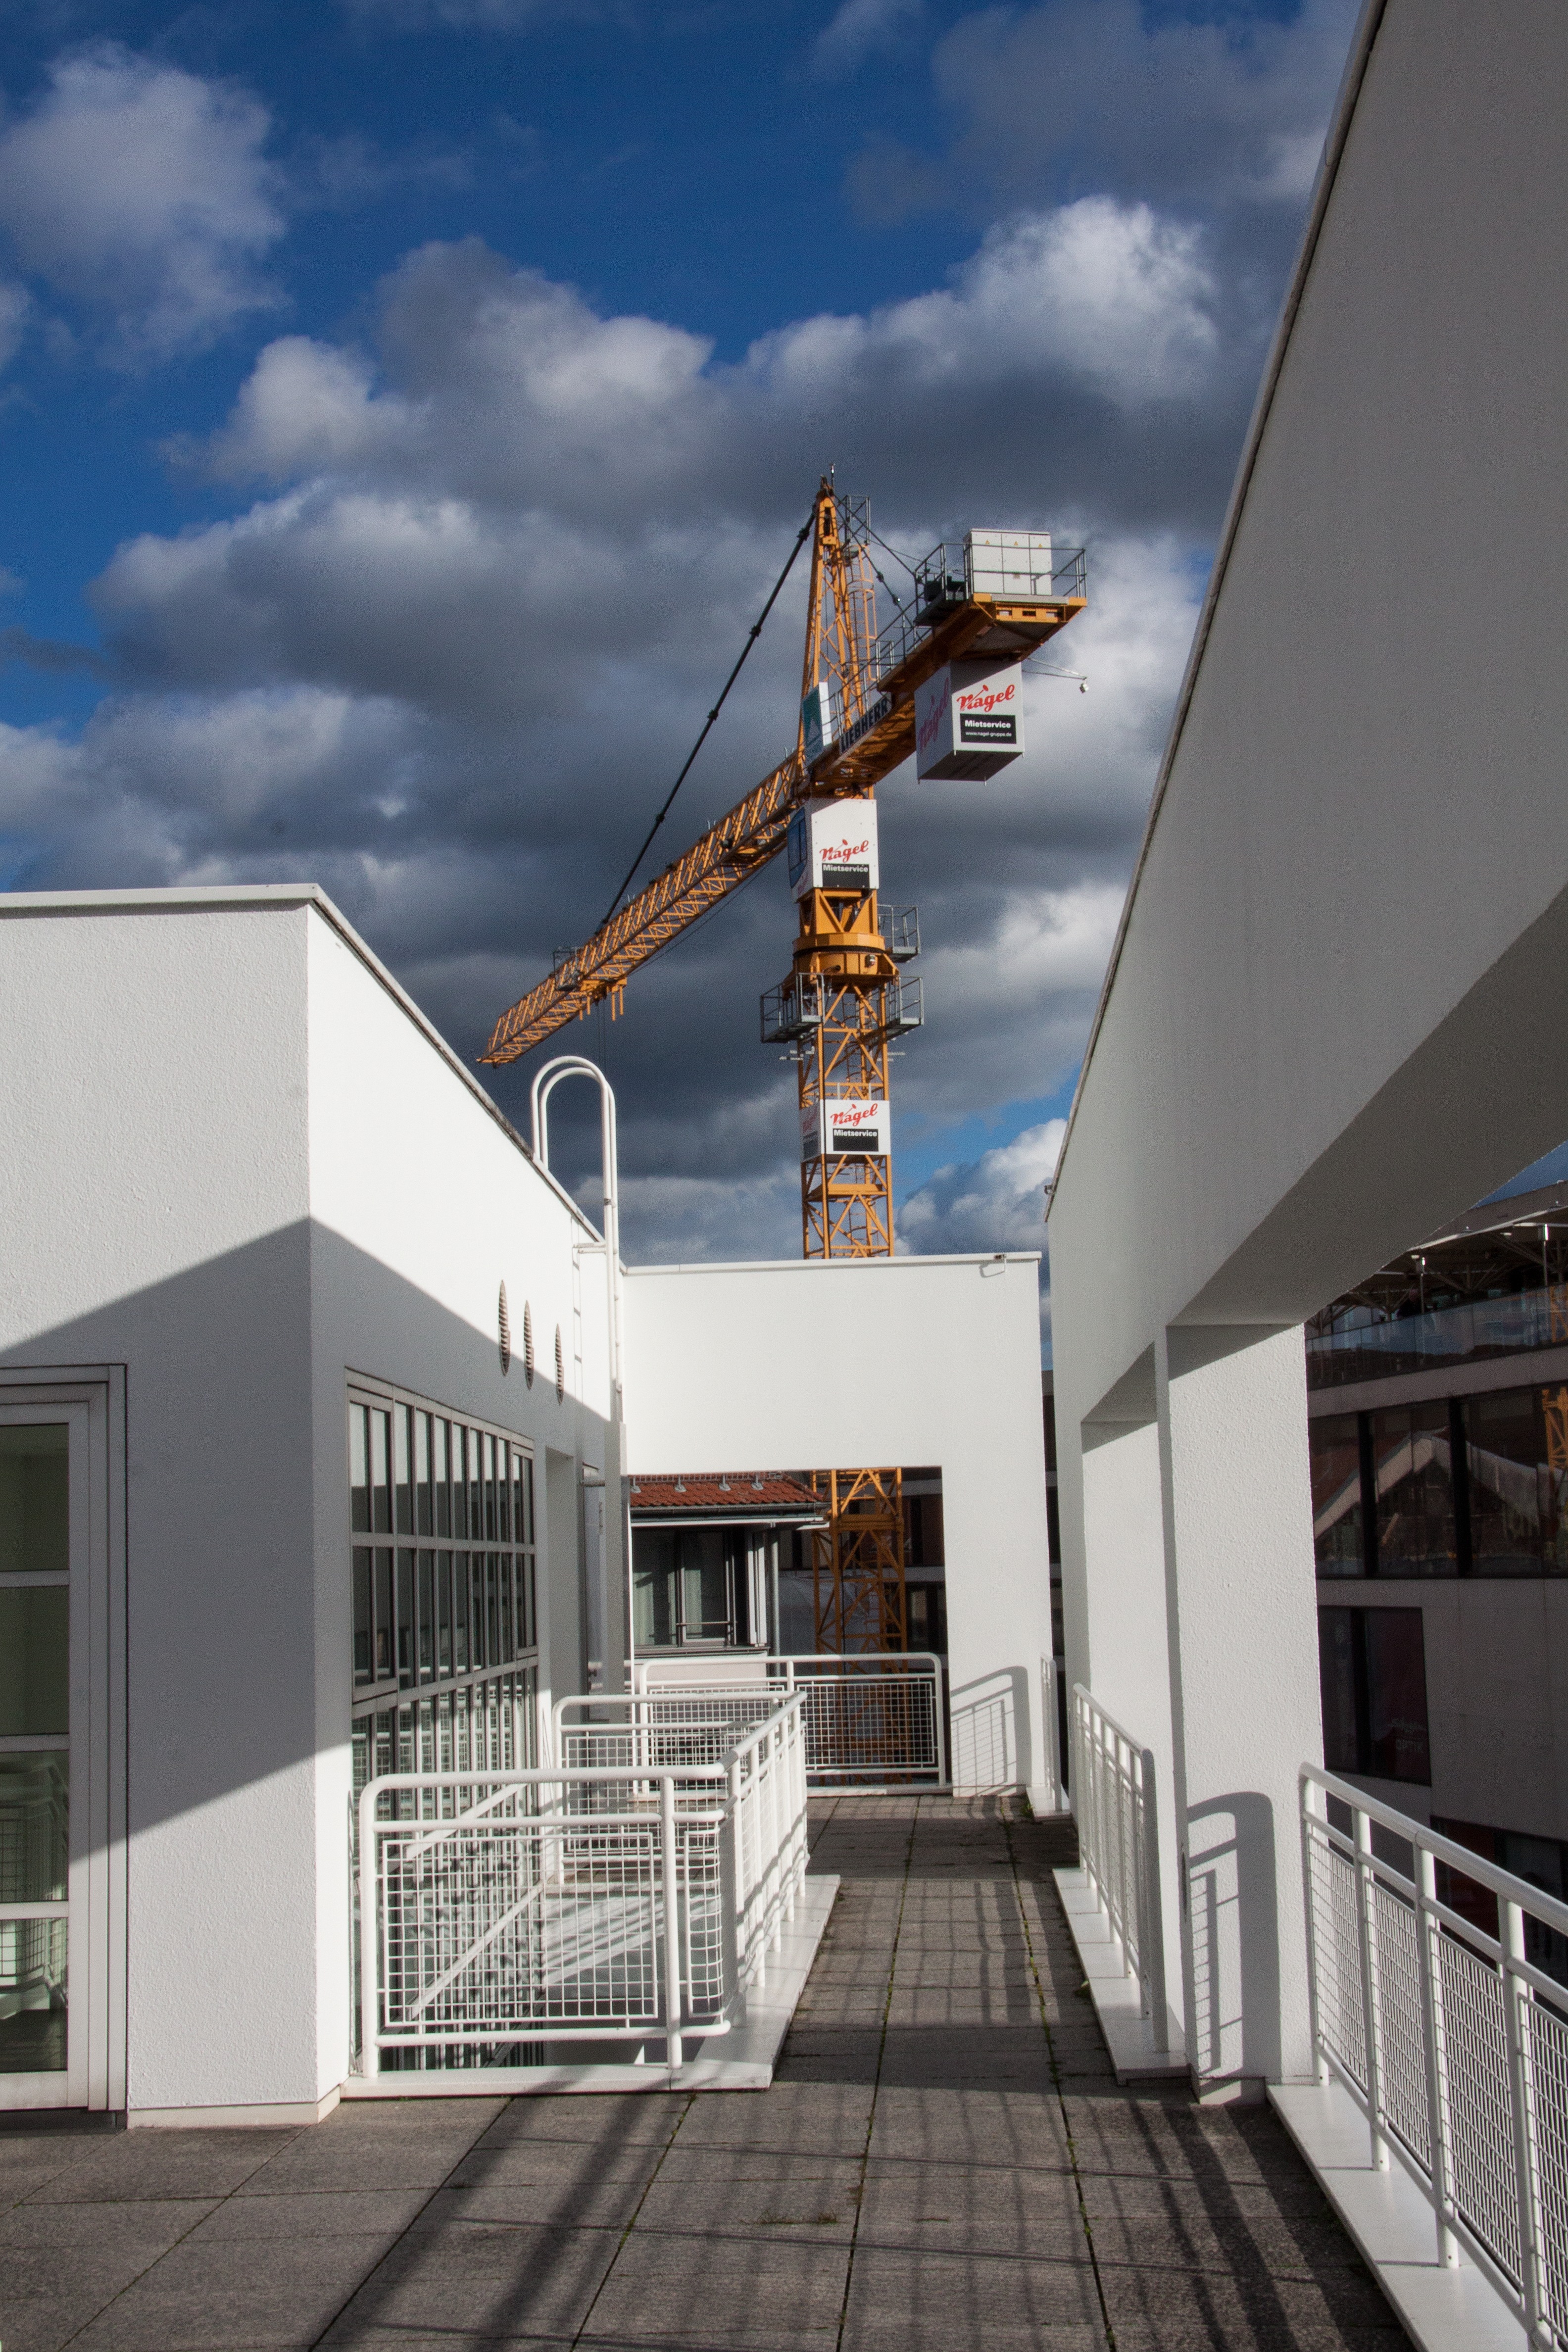
architecture, sky, house, building, home, architect, tower, facade, blue, professional, modern, tower block, clouds, crane, ulm, residential area, richard meier, meier building, star architect